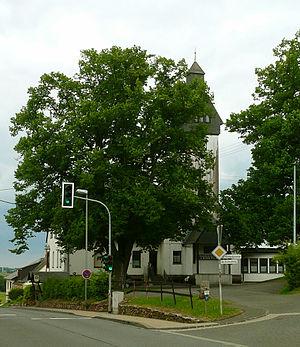
Oberbrombach est une municipalité allemande située dans le land de Rhénanie-Palatinat et l'arrondissement de Birkenfeld.